Mr. Justice Raffles

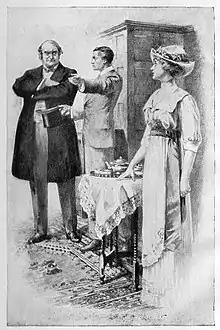
Levy, Teddy, and Belsize, illustration by E. F. Skinner

Next morning, Raffles and Bunny trick Levy into accepting money that Levy had loaned to Raffles as payment for Teddy's debts. Back at the Albany, however, Teddy has disappeared. Teddy's father, Mr. Garland, arrives, looking for him. Raffles suggests they check Mr. Garland's home for Teddy, but Teddy isn't there, either. While Raffles goes to search at Lord's, Bunny distracts Teddy's fiancée, Camilla Belsize, who seems jealous of Raffles's friendship with Teddy. Raffles returns without Teddy, and lies about him to Belsize. Abruptly, Levy and Mr. Garland enter the room. Levy and Raffles do verbal battle with veiled threats. Teddy finally returns, and dismisses Levy from the house. Levy retorts that he owns the house: Mr. Garland has lost it through debt to him.